Dodge Charger (1966)

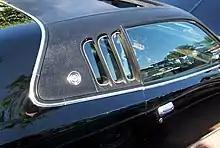
Triple quarter window on a 1973 Charger SE

The Charger was changed slightly for the 1970 model year. This was the last year of the 2nd generation Charger and featured a large wraparound chrome bumper, and the grille was no longer divided in the middle. New electric headlight doors replaced the old vacuum style. The taillights were similar to those used in 69, but 500 and R/T models came with a new taillight panel. On the R/T, new rear-facing scoops with the R/T logo were mounted on the front doors, over the door scallops. A new 440 or HEMI hood cutout made the option list for this year only. The 1970 Dodge Charger was placed in "The Fast and The Furious" and several other movies.